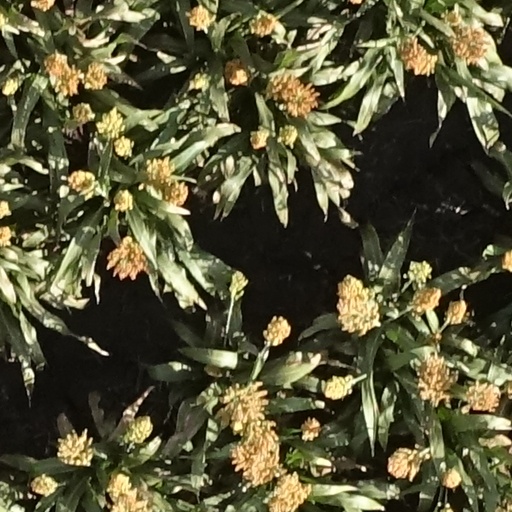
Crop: sorghum